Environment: real
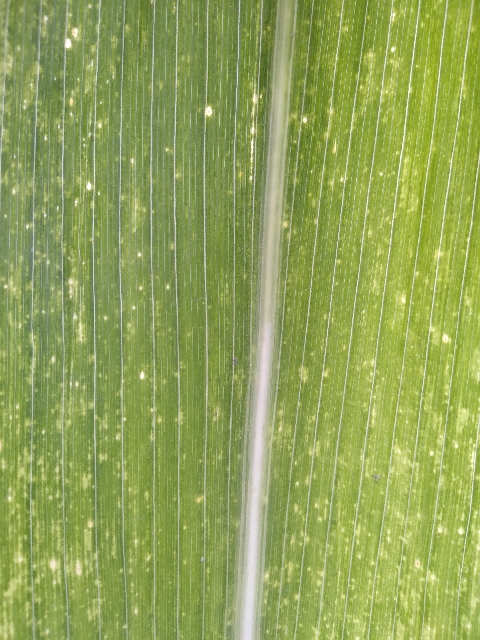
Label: lethal_necrosis